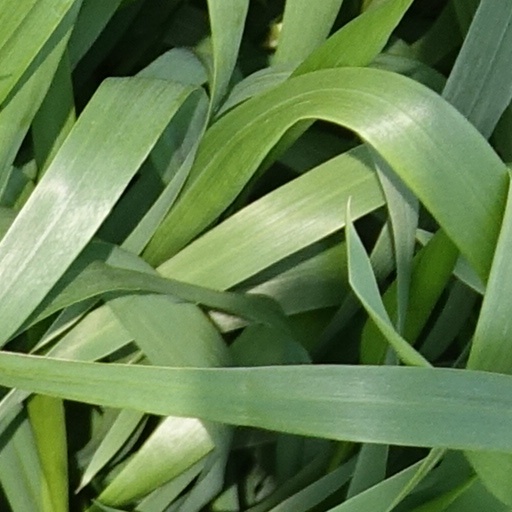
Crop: wheat